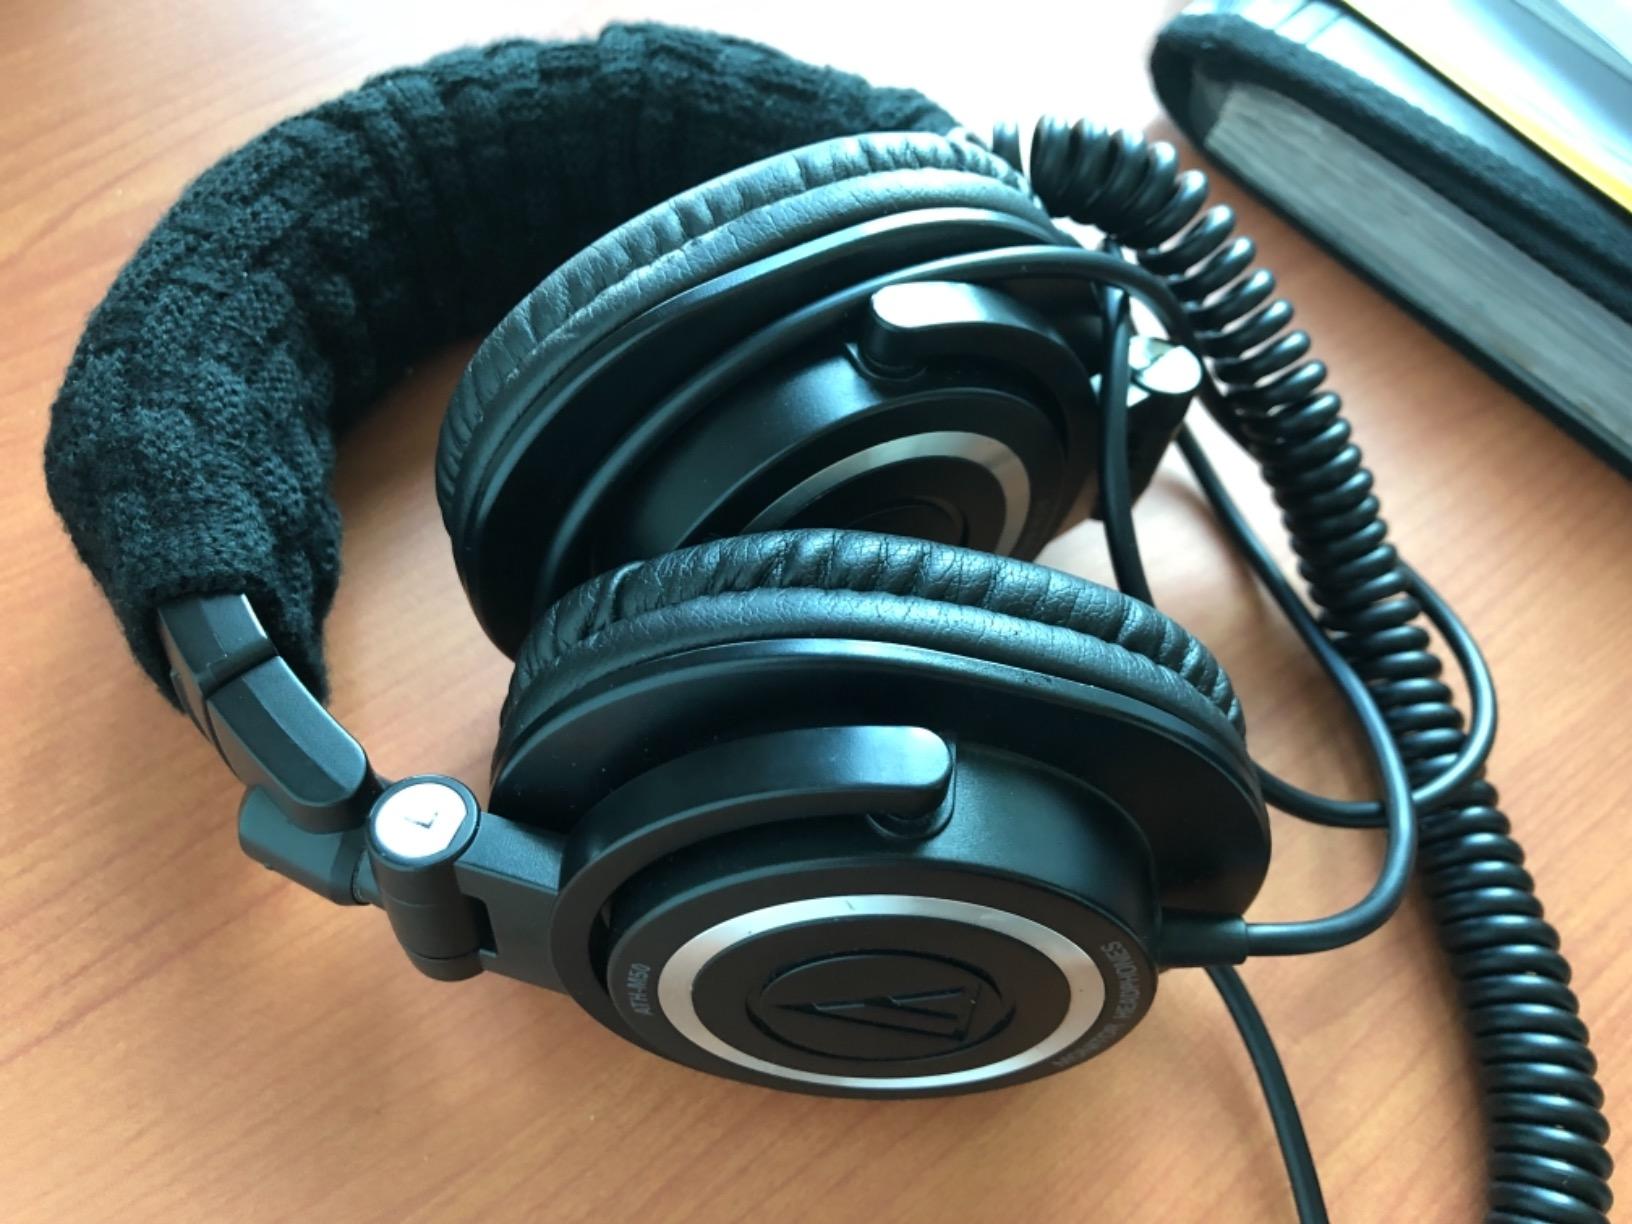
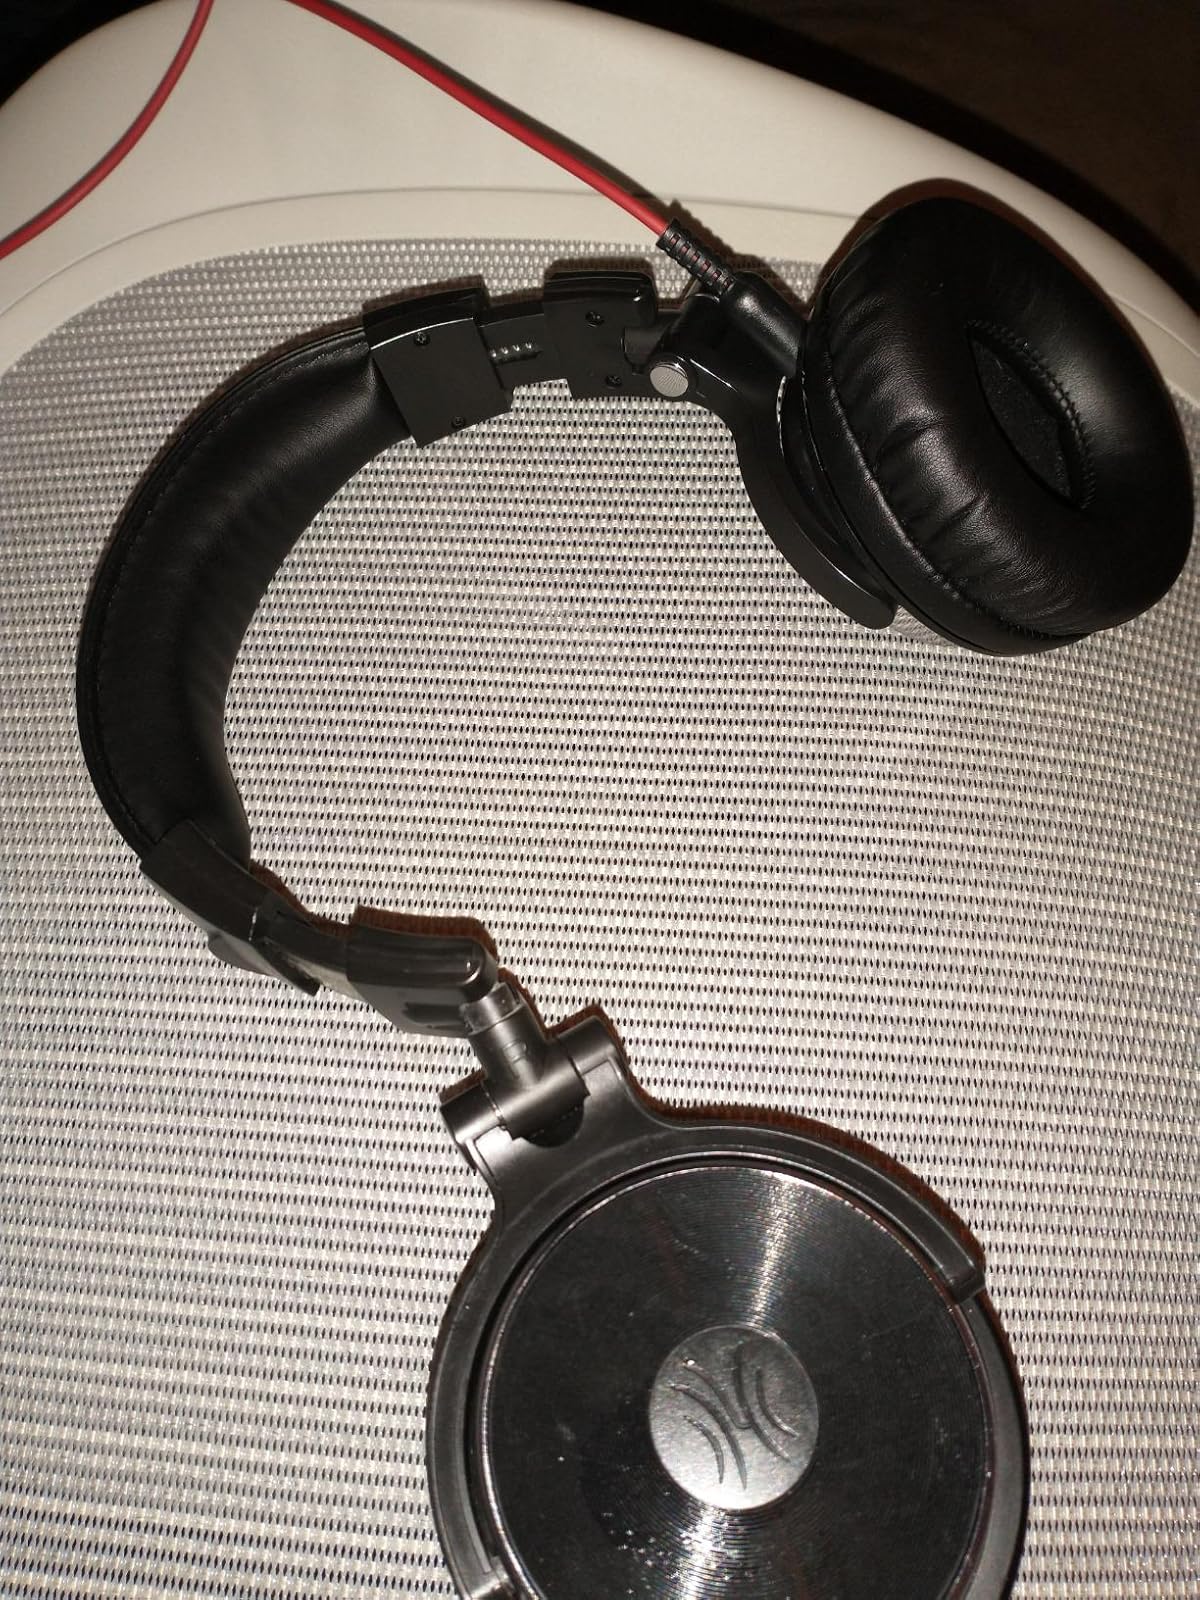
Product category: headphones
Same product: no